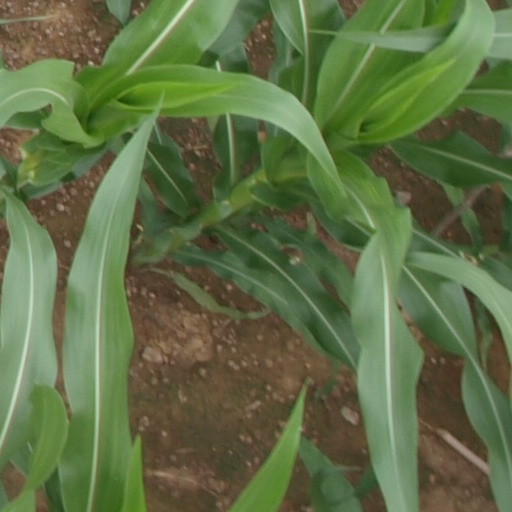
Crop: maize; corn